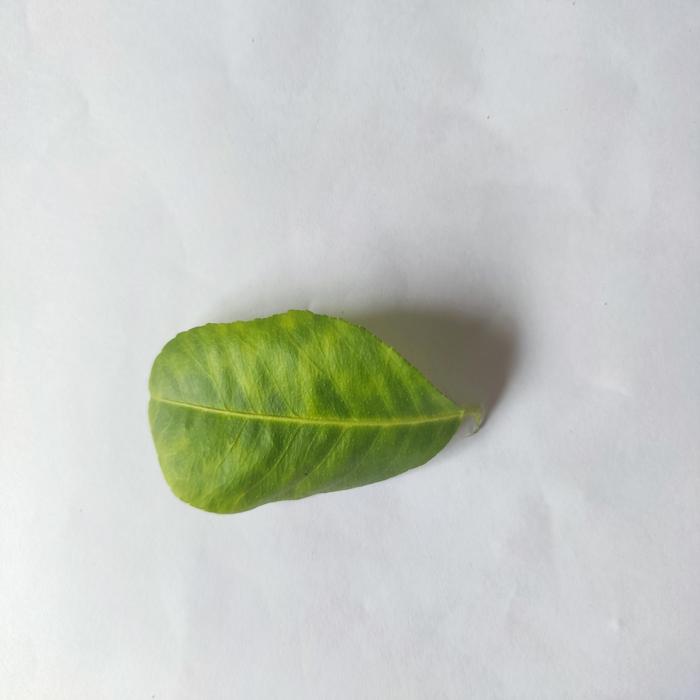
Crop: Lemon
Leaf condition: Citrus